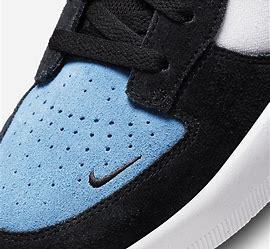
Brand: Nike
Model: SB Force 58